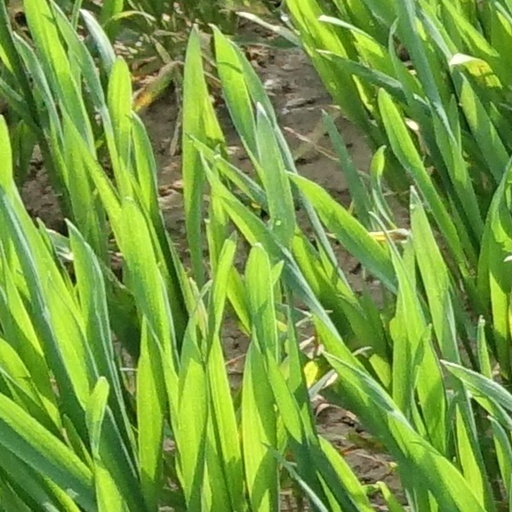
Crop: wheat